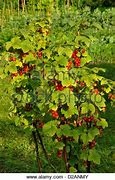
Label: redcurrant